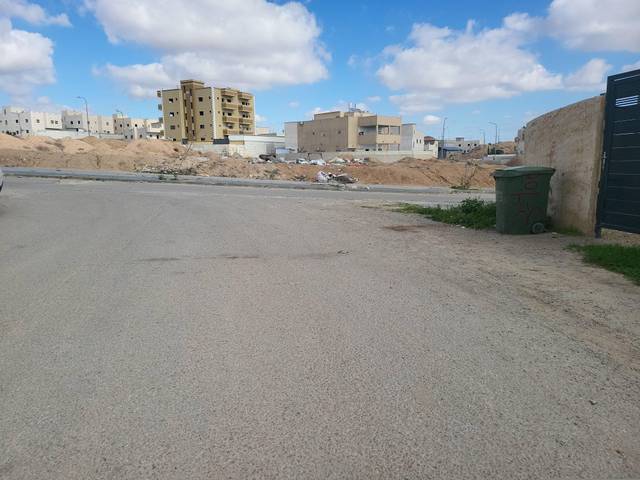
Region: Israel
Coordinates: 31.375, 34.763